Pulmuone

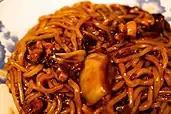

The company sells products under the brand names Pulmuone, Chan-ma-ru, Saeng-ga-deuck, and Soga. In addition to soybean products, it also sells fresh noodles, dumplings, eggs, kimchi, mushrooms, laver, pastes and sauces, desserts, frozen foods, soups, and juices.